Rain on Me (Lady Gaga and Ariana Grande song)

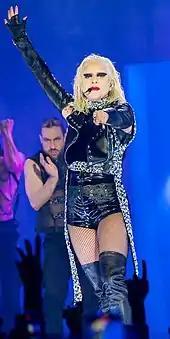
Gaga performing "Rain on Me" on The Chromatica Ball tour

"Rain on Me" received widespread critical acclaim upon its release. Adam White of "The Independent" gave "Rain on Me" four out of five stars, expressing that the song was "three minutes of euphoric melodrama" and a "theatrical and replenishing triumph". Joey Nolfi of "Entertainment Weekly" wrote that "Rain on Me" is "taking fans to sonic heaven" with the "therapeutic banger". Mikale Wood from the "Los Angeles Times" called it "a fist-pumping self-empowerment jam". Althea Legapsi of "Rolling Stone" labeled the song "rejuvenating", noting that the singers offer "a call-and-response exchange" as they "tout the rejuvenating aspects of the situation, despite the metaphorical bad weather sentiments." Dave Quinn from "People" highlighted "Grande touching her signature high note octaves" and "Gaga's bold voice" that "echos throughout the track as she sings, "Rain on Me" and "Hands up to the sky/I'll be your galaxy". Quinn Moreland of "Pitchfork" praised the song, writing that it "draws its power from two women connecting on an emotional level." In a rave review, Brenden Wetmore of "Paper" described the song as "absolutely electric by its end, having charged up enough raw emotion and heartbreak to power an entire circuit party's worth of strobe lights."